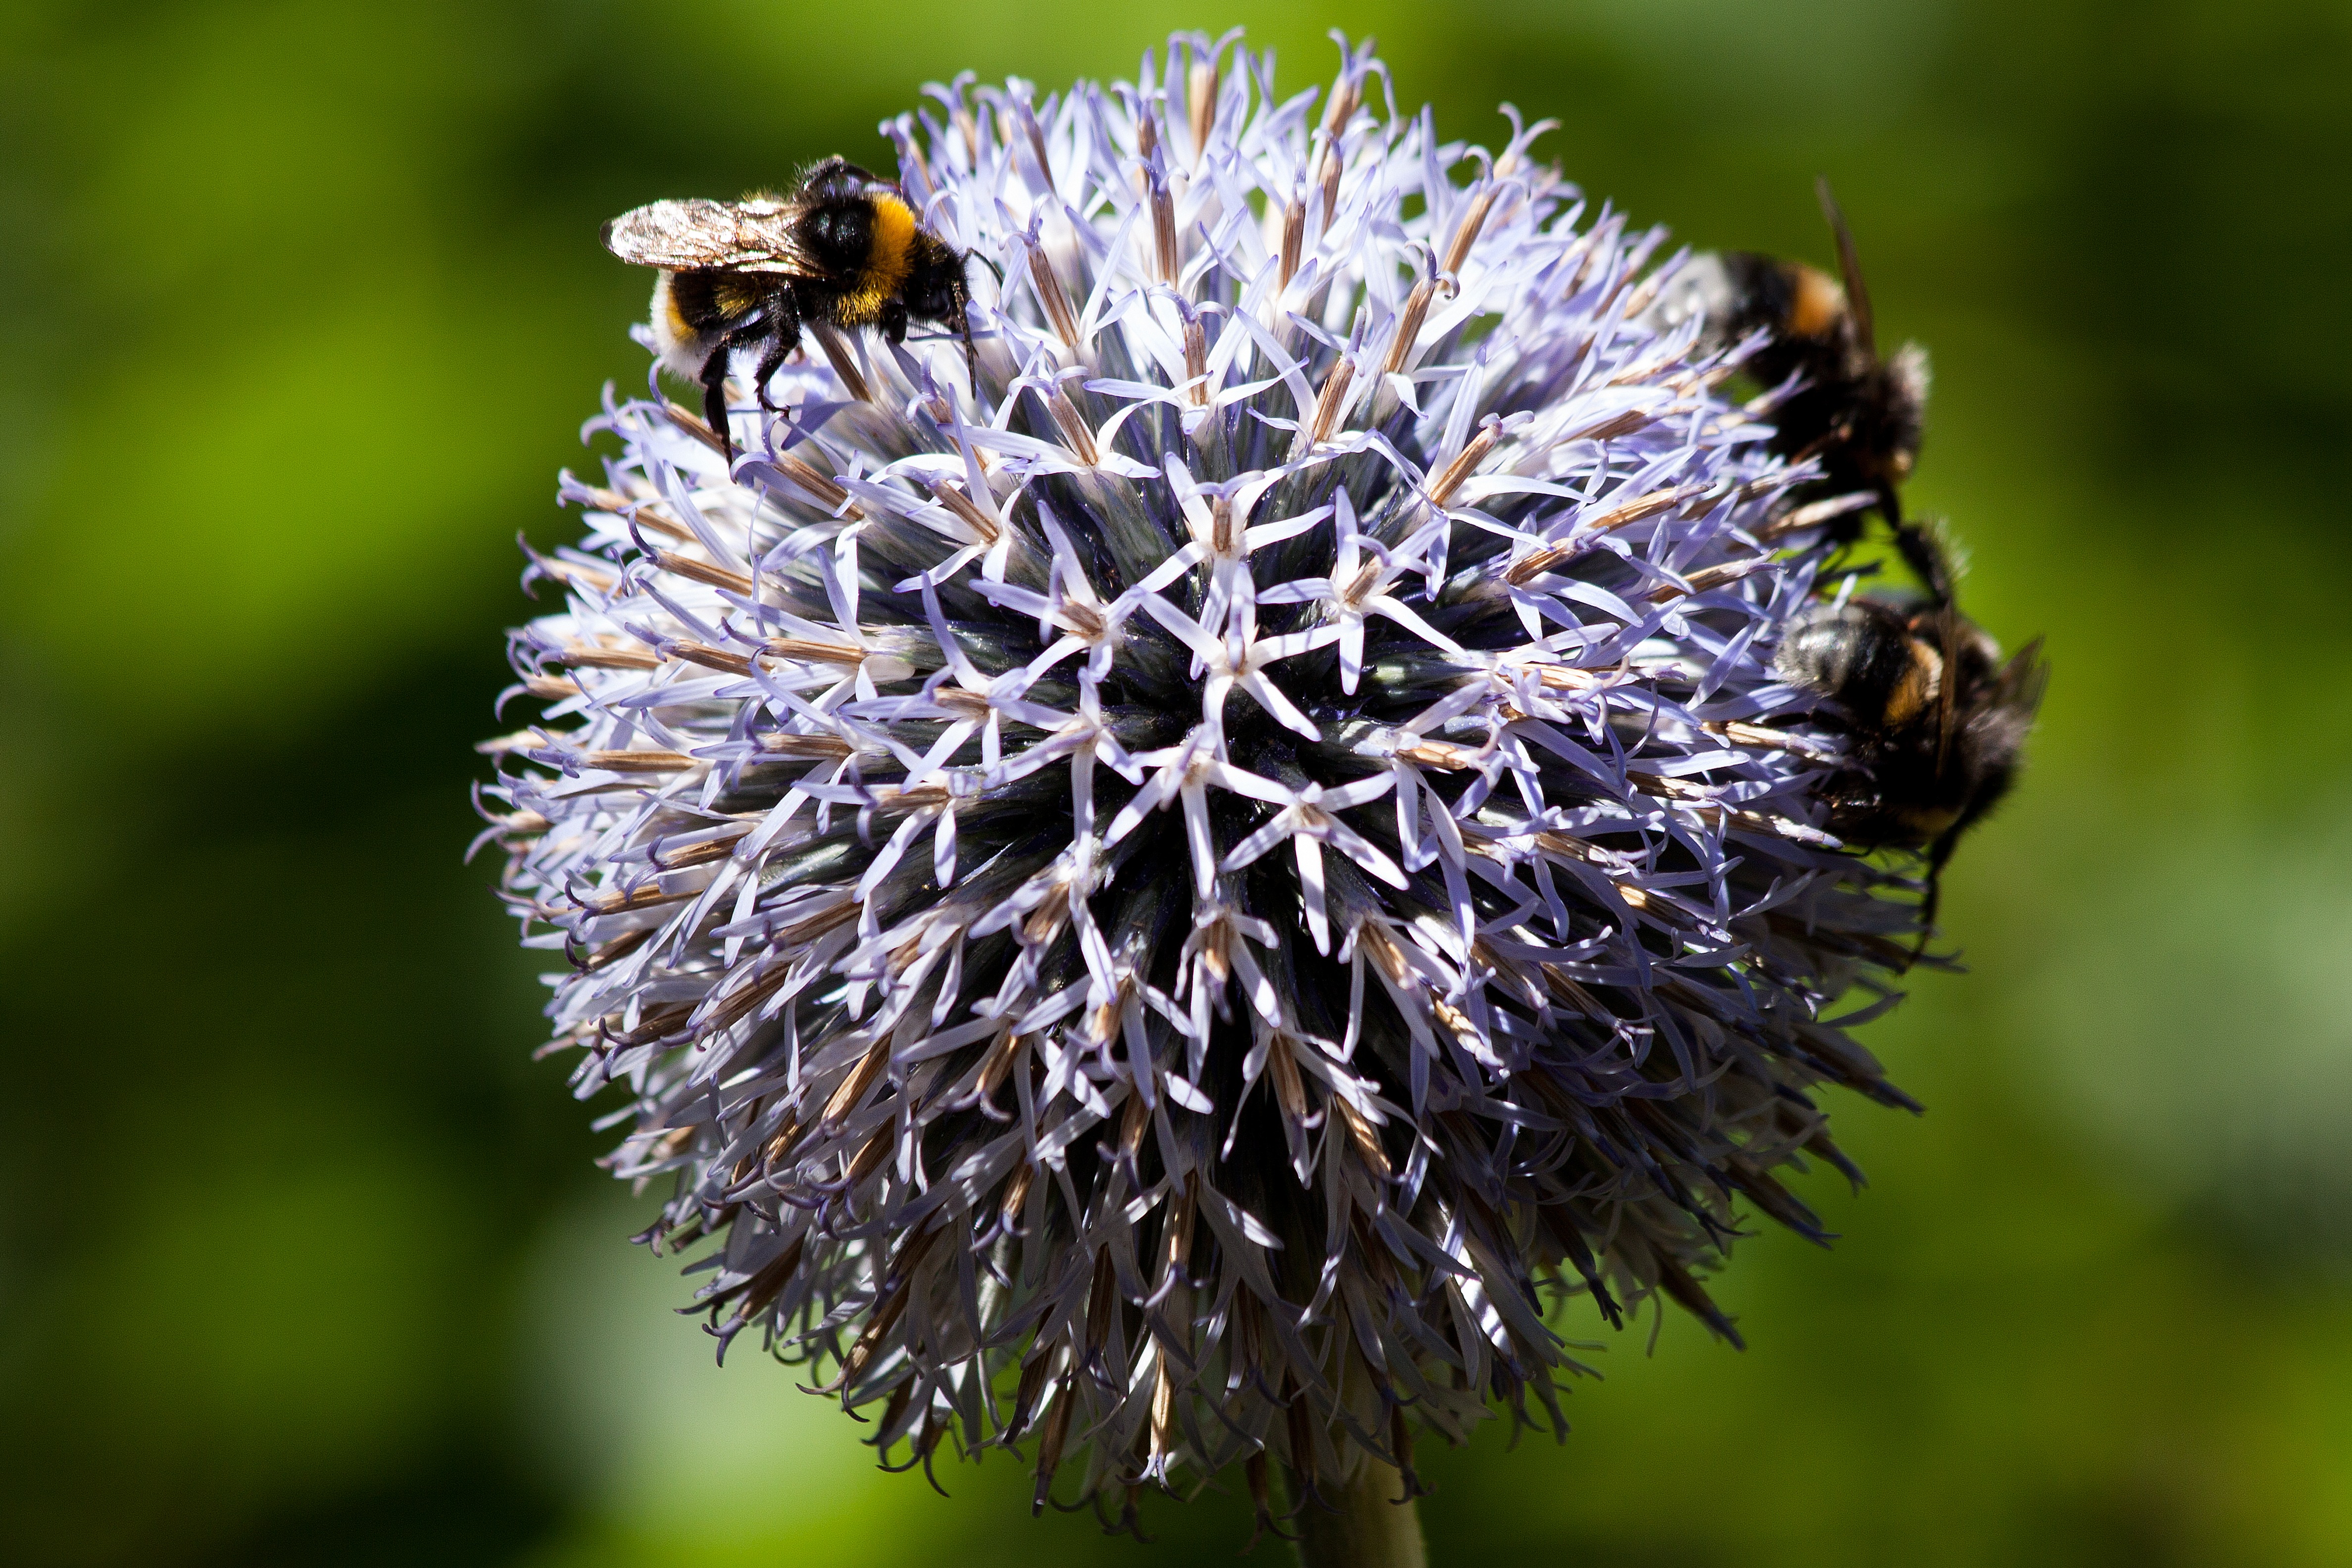
nature, plant, photography, flower, green, insect, botany, blue, black, yellow, flora, fauna, invertebrate, wildflower, close up, bee, thistle, bumblebee, bombus, composites, macro photography, flowering plant, honey bee, daisy family, globe thistle, bumblebees, echinops, land plant, membrane winged insect